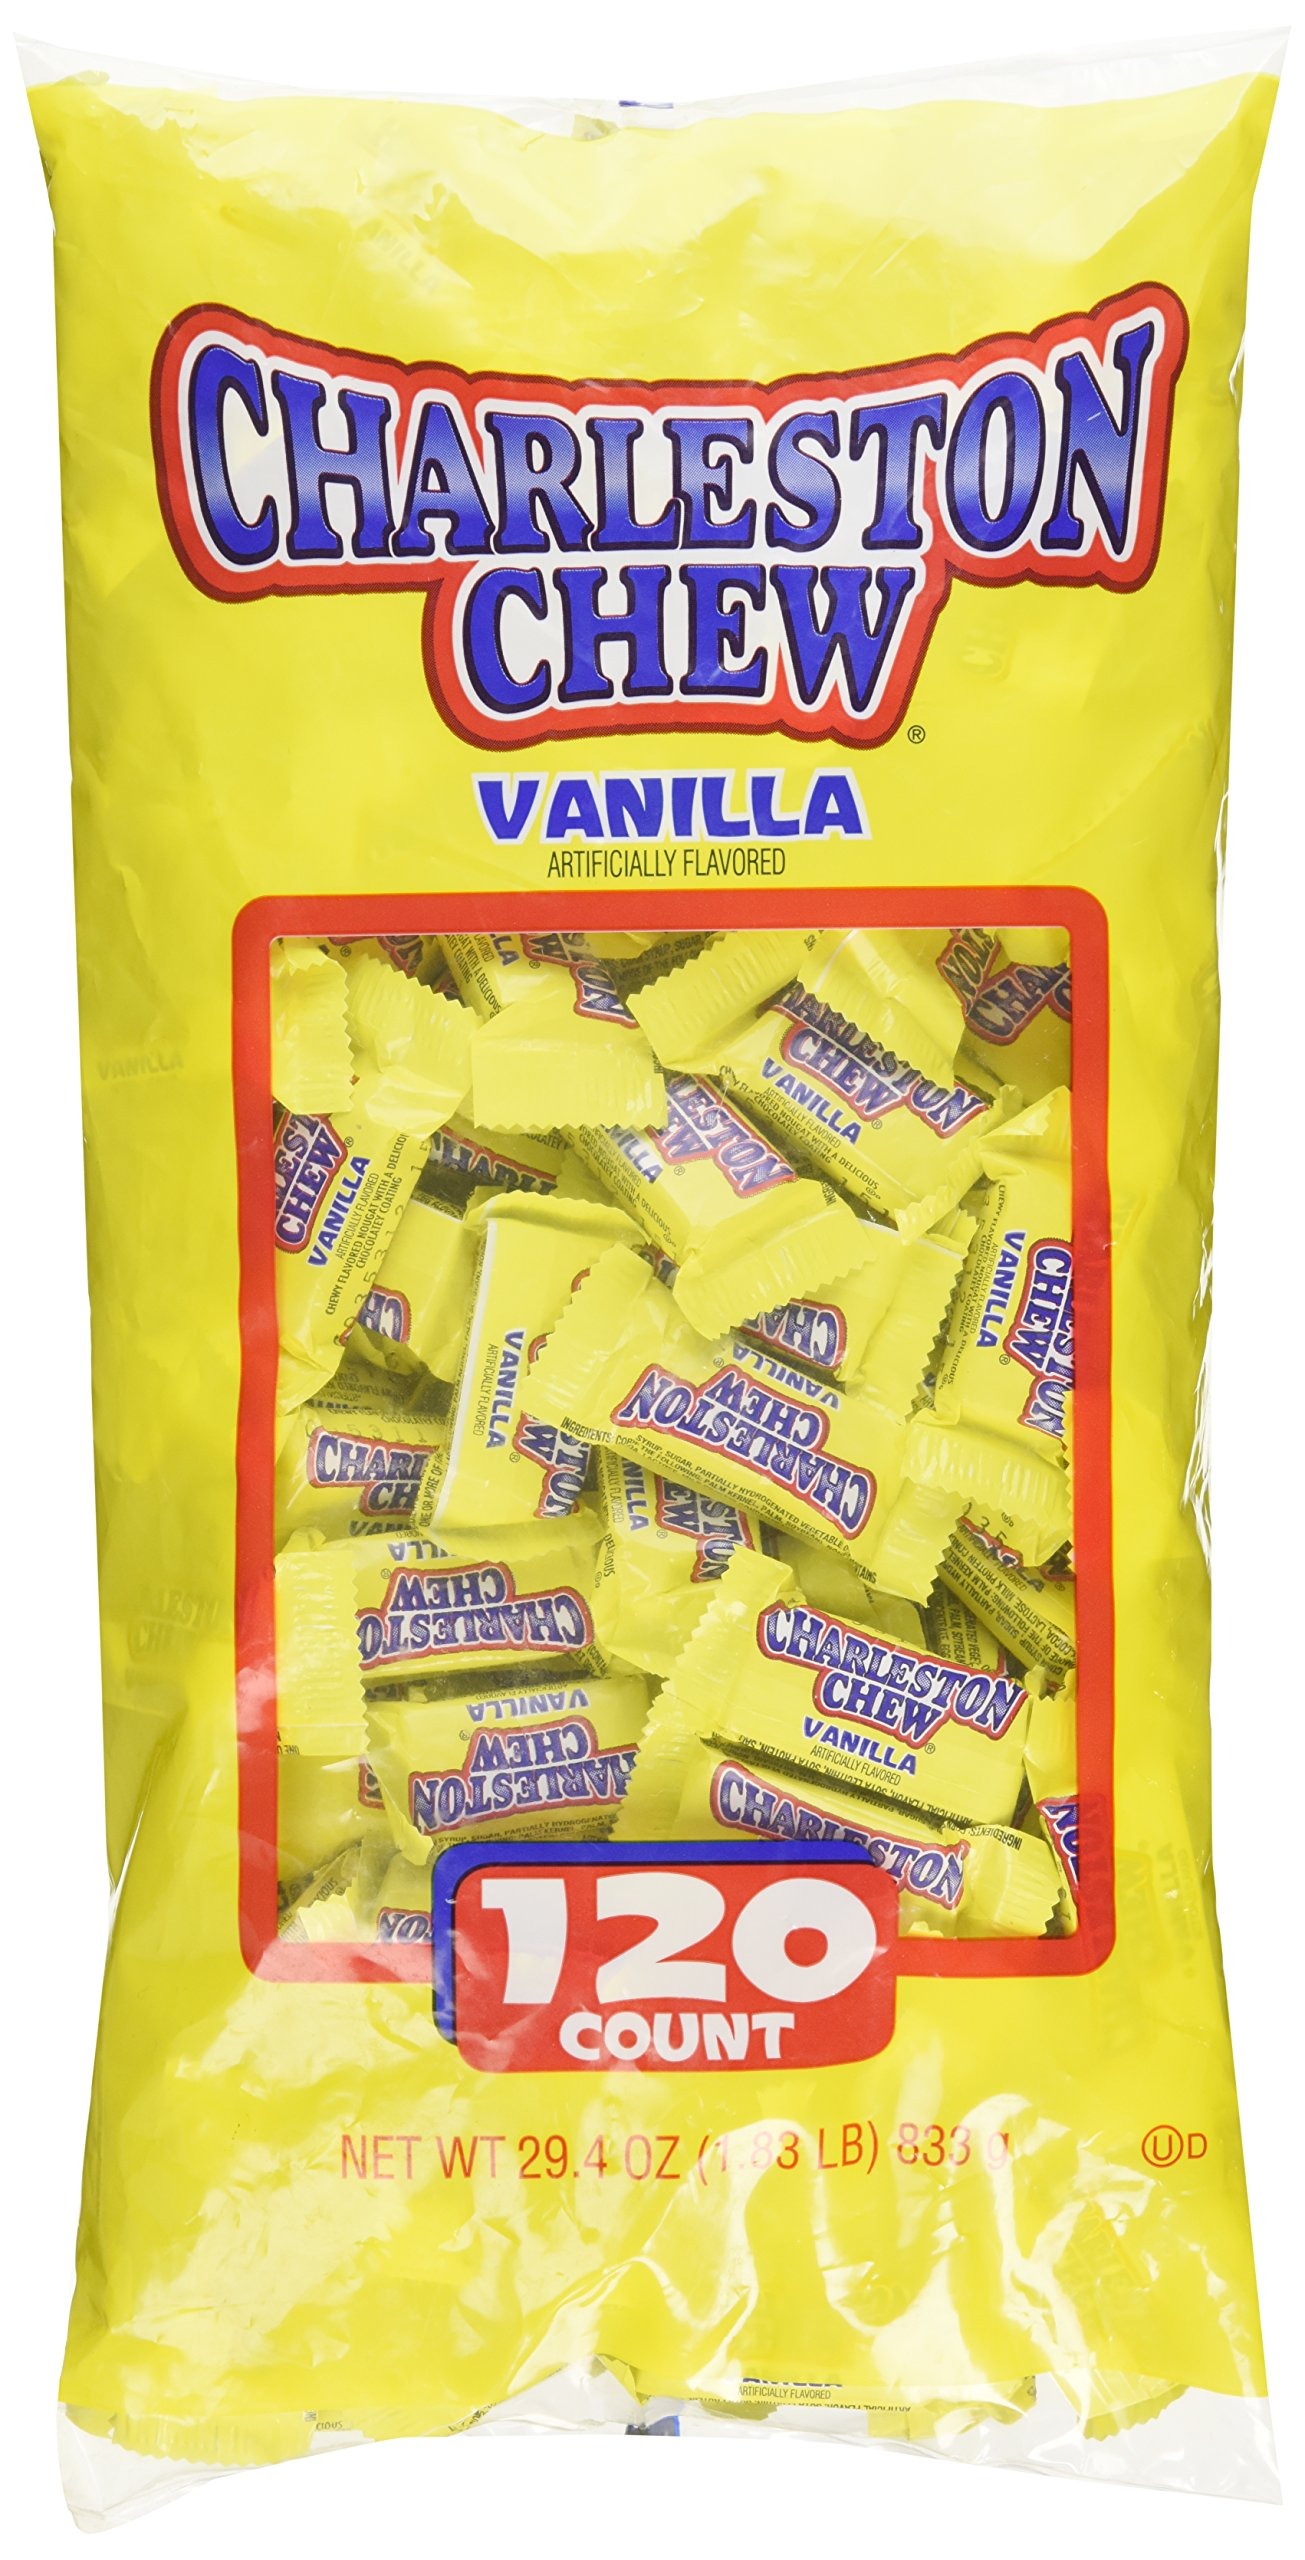
Item Name: Charleston Chew Vanilla Bulk (120 Ct)
Bullet Point 1: Snack size
Bullet Point 2: Individually wrapped
Bullet Point 3: Primary Flavors:hocolate
Bullet Point 4: Package Type:individual item multi-serving
Bullet Point 5: Container Material:plastic
Product Description: Share the Charelston Chew experience with Charelston Chew Small Bars, scaled-down versions of the original Charleston Chew, individually wrapped and packed in value-priced bags.
Value: 29.4
Unit: Ounce

Price: 18.54